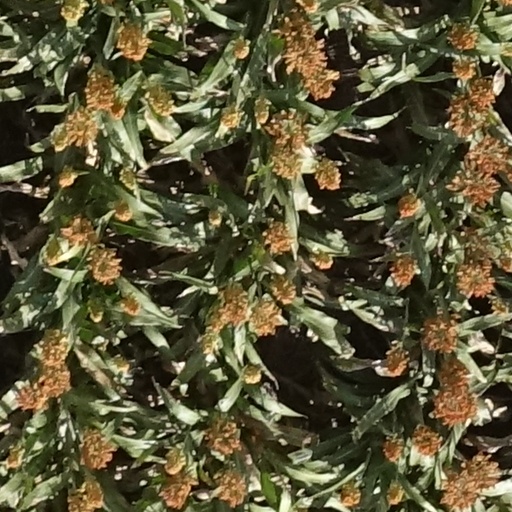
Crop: sorghum